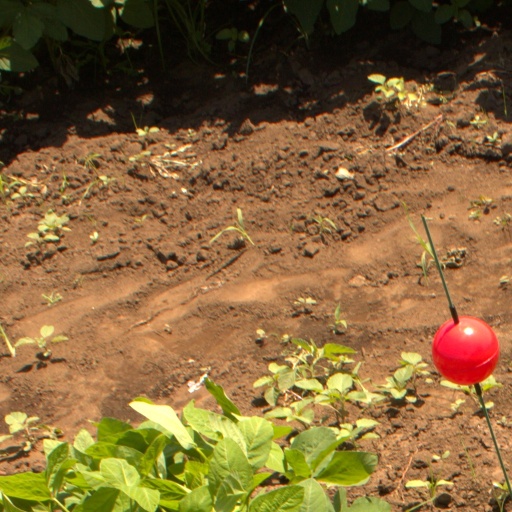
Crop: soybean